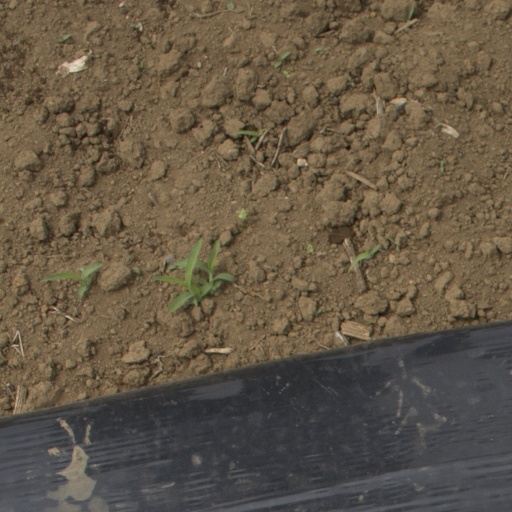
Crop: Jerusalem artichoke